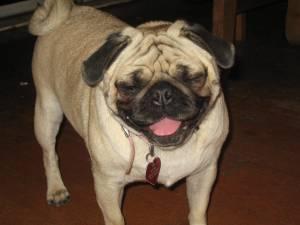
pug